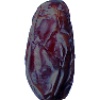
Label: Dates 1